1845 to 1868 in baseball

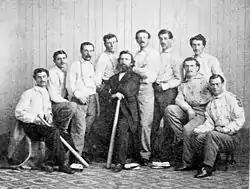
The Atlantic of Brooklyn, "Champions of America", 1865

At its December 1868 annual meeting, the National Association of Base Ball Players (NABBP) permitted professional clubs. Twelve existing members did "go pro" and constitute the professional field for 1869.